Ceremonial pipe

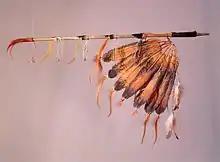
A pipestem from the upper Missouri River area, without the pipe bowl, from the collection of the Peabody Museum of Archaeology and Ethnology.

A ceremonial pipe is a particular type of smoking pipe, used by a number of cultures of the indigenous peoples of the Americas in their sacred ceremonies. Traditionally they are used to offer prayers in a religious ceremony, to make a ceremonial commitment, or to seal a covenant or treaty. The pipe ceremony may be a component of a larger ceremony, or held as a sacred ceremony in and of itself. Indigenous peoples of the Americas who use ceremonial pipes have names for them in each culture's Indigenous language. Not all cultures have pipe traditions, and there is no single word for all ceremonial pipes across the hundreds of diverse Native American languages.